Clifden Castle

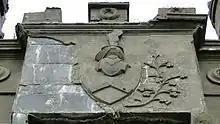
Eyre family crest on the entry tower.

In 1917, J.B. Joyce, a local butcher, purchased the castle and its lands. However, this sale resulted in great controversy. The demesne, or castle lands, of Clifton Castle was around . Numerous former tenants of small scale farms in the area who had purchased their holdings via the Congested Districts Board had coveted the land of the Clifden Demesne to expand their own farms. In 1913, the land was offered to the Congested Districts Board at the price of 2,100 pounds. The farmers were interested in the purchase, but no decision was made. Then in 1917, Joyce bought the land. The local Catholic priest, Canon Patrick McAlpine, started a "severe and sometimes violent" campaign against "the underhanded way" of the purchase. From the pulpit, McAlpine denounced Joyce as a 'land grabber' and said he "had passed the graves of grabbers and within six months he would pass the grave of the Clifden Grabber and there would be six feet of clay over him".